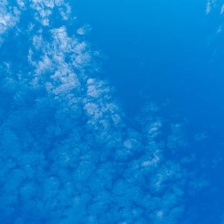
Cloud type: Cirrocumulus